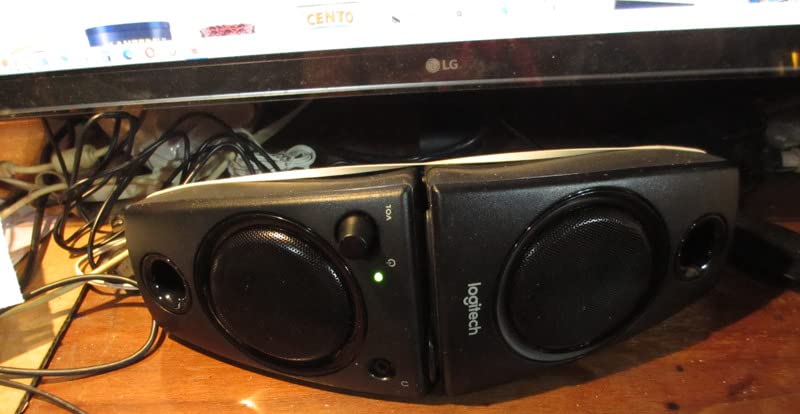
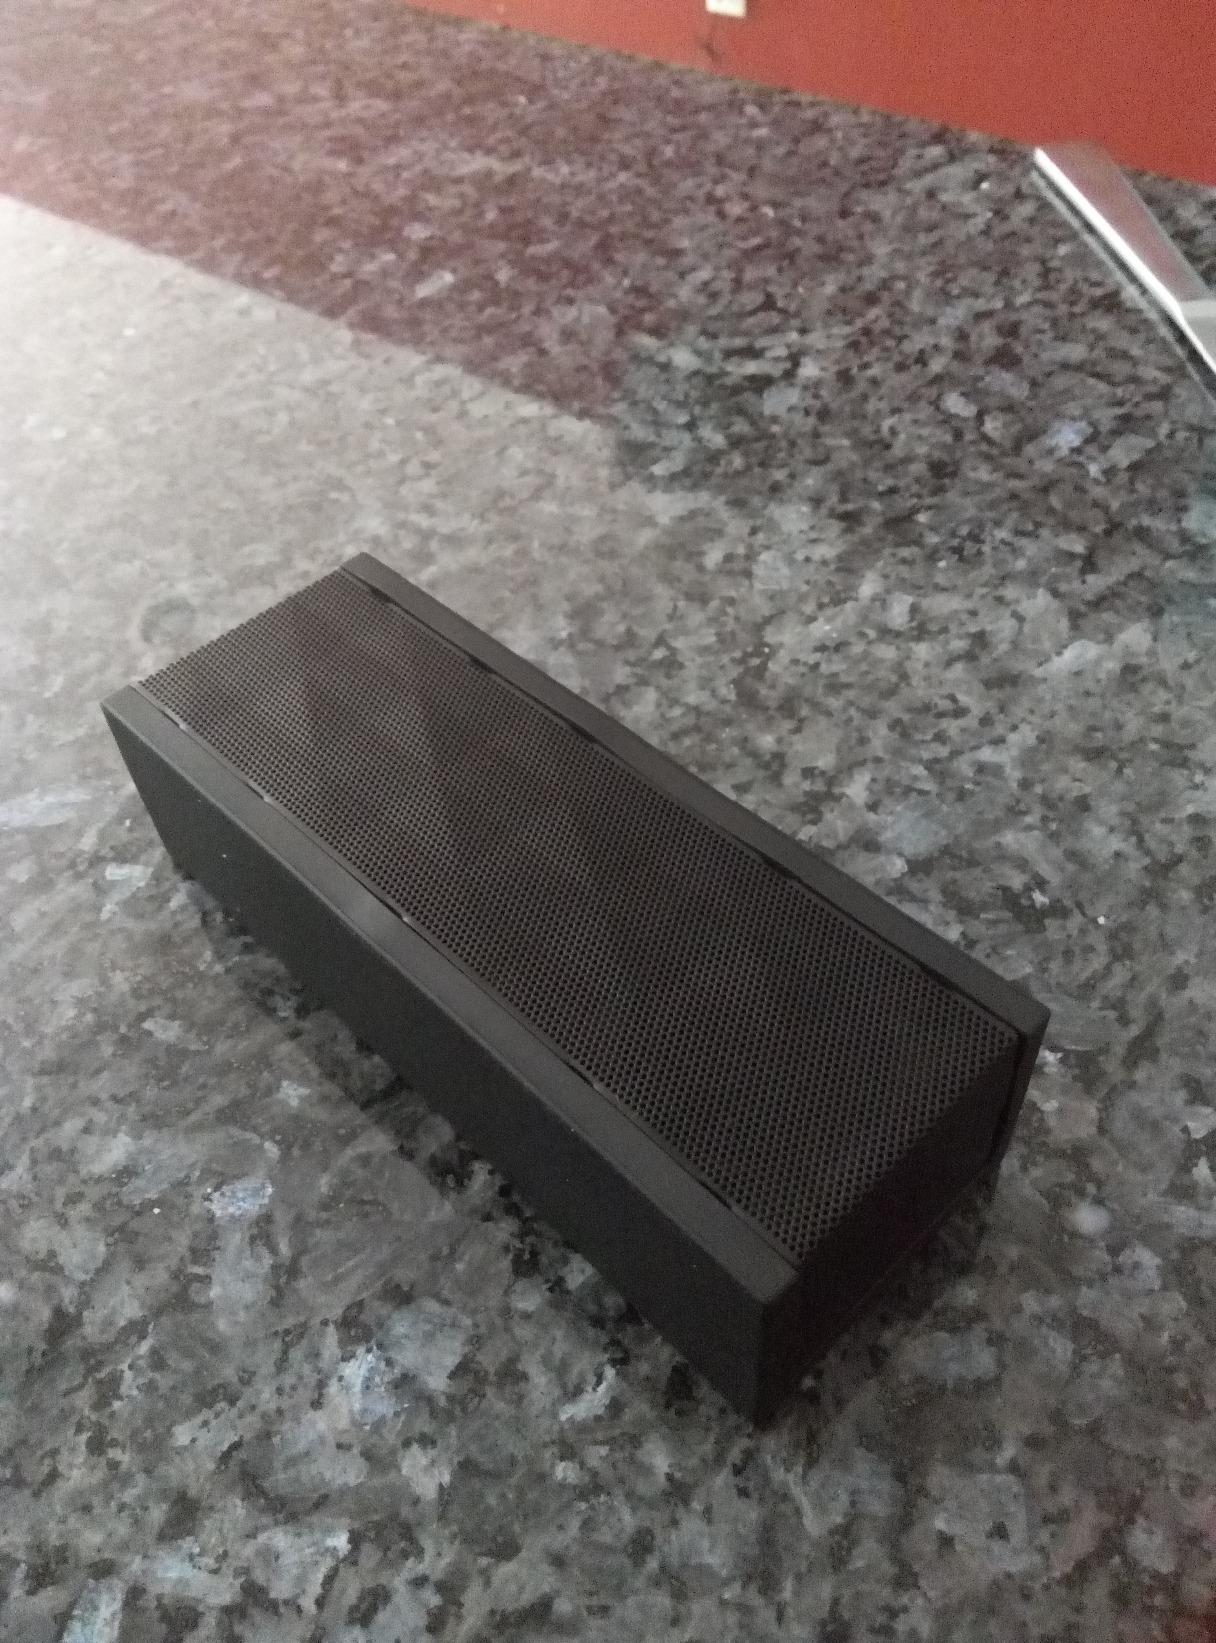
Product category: speaker
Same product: no